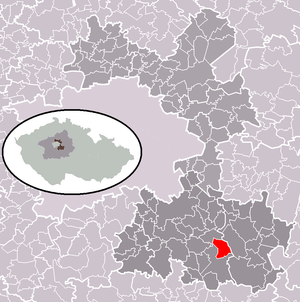
Zvánovice est une commune du district de Prague-Est, dans la région de Bohême-Centrale, en République tchèque. Sa population s'élevait à 560 habitants en 2020.